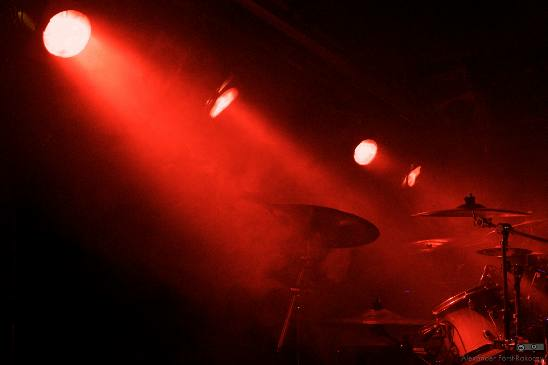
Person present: No